David Watterston

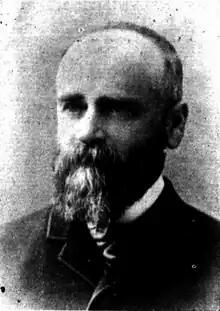
David Watterston Editor of the Australasian in 1898

David Watterston (2 January 1845 – 23 July 1931) was a Scottish born Australian journalist and newspaper editor; he was editor of "The Australasian" from 1885 to 1903 and of "The Argus" 1903 to 1906.